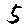
Label: 5